1968 Winter Olympics

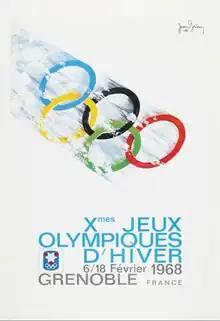
Official poster for the 1968 Winter Olympics

After Grenoble was voted as the host city, the French National Olympic Sports Committee decided the foundation of the organisation committee. The Comité d'Organisation des dixièmes Jeux Olympiques (COJO), the committee for the organisation of the 10th Olympic Winter Games, started to plan the games for the first time on 1 August 1964. Albert Michallon, alongside being the former mayor of Grenoble, was also president of COJO. The upper panel was made up of the general assembly with its 340 members and the supervisory board conduct business with 39 members, 19 of which were appointed and the other 20 were voted for. The general secretary consisted of five main departments and 17 subordinate departments. The number of employees grew to 1920 in February 1968.